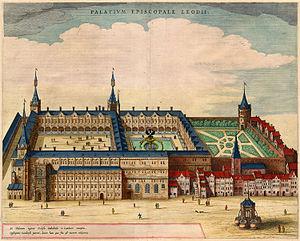
Le palais des princes-évêques de Liège ou palais épiscopal de Liège, se situe sur la place Saint-Lambert dans le centre de Liège. Le Palais actuel, devenu le palais de justice de Liège, a été reconstruit au XVIᵉ siècle à l'initiative du cardinal Érard de La Marck, à l'emplacement d'un ancien édifice détruit lors du sac de Charles le Téméraire. Une nouvelle aile néo-gothique, le palais provincial, est construite entre 1849 et 1853.
Lancelot de Casteau est un Montois qui fut au XVIᵉ siècle maître-cuisinier de trois princes-évêques successifs de Liège : Robert de Berghes, Gérard de Groesbeek et Ernest de Bavière.
L'histoire de la principauté de Liège, un ancien État du Saint-Empire romain dont Liège était la capitale, s'étend du 7 juillet 985 au 1ᵉʳ octobre 1795.